Leonardo Araújo

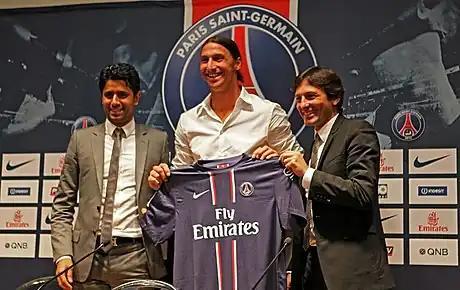
Leonardo with Paris Saint-Germain in 2012

In June 2011, speculation arose about the future of Leonardo at Inter Milan after some media cited about talks between him and the new Qatari owners of Paris Saint-Germain, where Leonardo already spent one season as a player in the 1996–97 season. Following that, Inter Milan president Massimo Moratti began searching a replacement for Leonardo, then hiring former Genoa boss Gian Piero Gasperini as new head coach and releasing Leonardo from his contract thereafter. In July 2011, Leonardo was then introduced as new director of football of PSG, being responsible for the club's major transfer market decisions. His first signings included several high-profile players from Serie A, such as Jérémy Ménez, Mohamed Sissoko, Salvatore Sirigu, Javier Pastore and Thiago Motta, and was the mastermind behind the appointment of his friend Carlo Ancelotti as head coach of PSG.